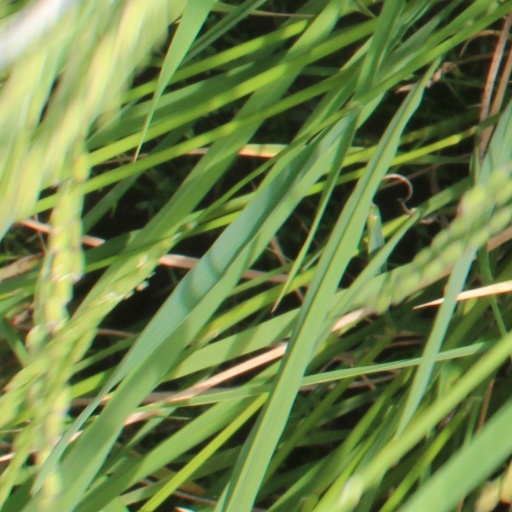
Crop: rice